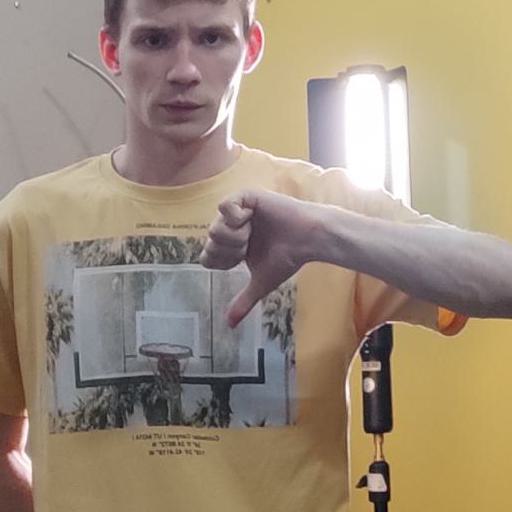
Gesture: dislike